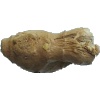
Label: ginger_root